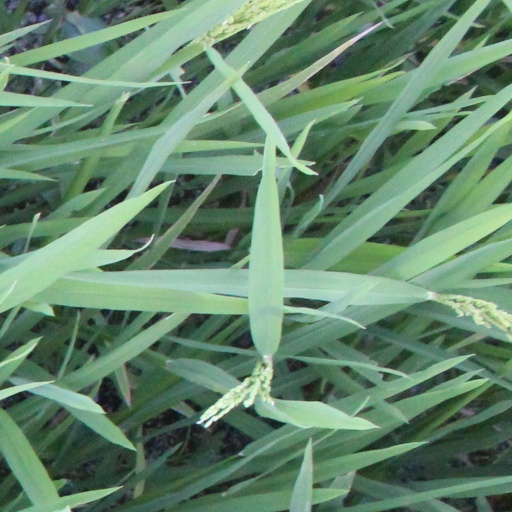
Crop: rice